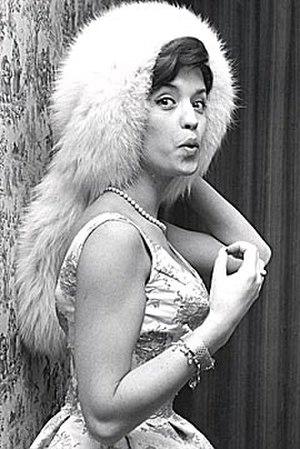
Barbro Margareta Svensson dite Lill-Babs est une chanteuse de schlager et actrice suédoise, née le 9 mars 1938 à Järvsö et morte le 3 avril 2018 à Hedvig Eleonora församling.